Joseph Priestley

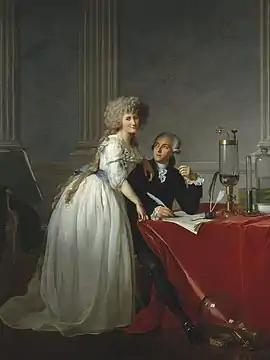
Full-length portraits of a man and a woman. The man is seated at a table covered with a bright red cloth, looking up at the woman, and she is looking out at the viewer. They occupy the bottom half of the painting, while the top half resembles marble and pillars. She is wearing a white dress with a blue sash and he is wearing a dark coloured suit. Glass chemistry equipment sits on the table and on the floor.

Many of the friends that Priestley made in Birmingham were members of the Lunar Society, a group of manufacturers, inventors, and natural philosophers who assembled monthly to discuss their work. The core of the group included men such as the manufacturer Matthew Boulton, the chemist and geologist James Keir, the inventor and engineer James Watt, and the botanist, chemist, and geologist William Withering. Priestley was asked to join this unique society and contributed much to the work of its members. As a result of this stimulating intellectual environment, he published several important scientific papers, including "Experiments relating to Phlogiston, and the seeming Conversion of Water into Air" (1783). The first part attempts to refute Lavoisier's challenges to his work on oxygen; the second part describes how steam is "converted" into air. After several variations of the experiment, with different substances as fuel and several different collecting apparatuses (which produced different results), he concluded that air could travel through more substances than previously surmised, a conclusion "contrary to all the known principles of hydrostatics". This discovery, along with his earlier work on what would later be recognised as gaseous diffusion, would eventually lead John Dalton and Thomas Graham to formulate the kinetic theory of gases.